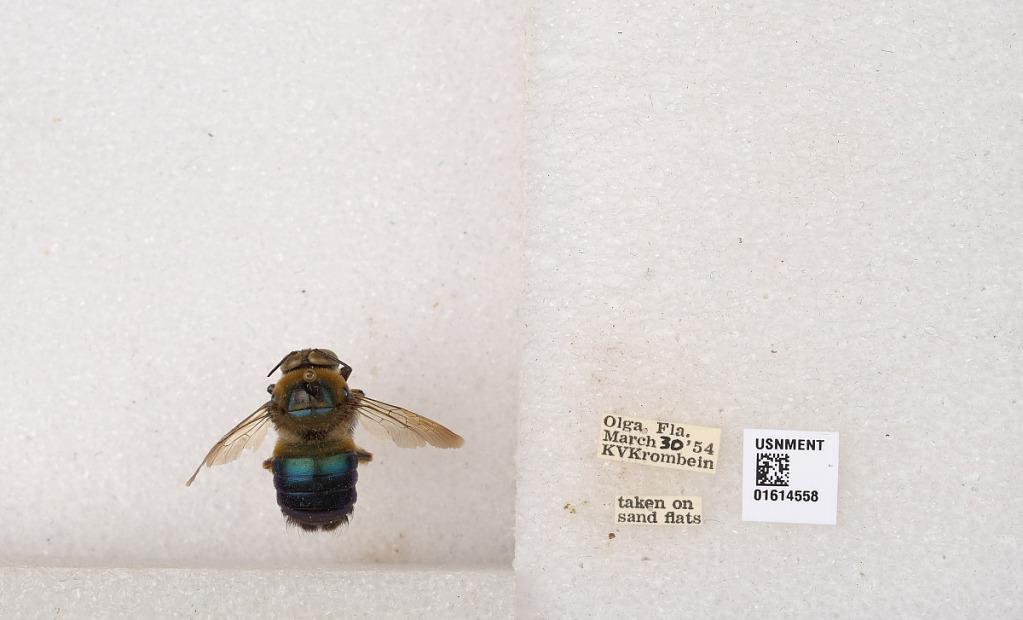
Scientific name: Xylocopa (Schonnherria) micans Lepeletier
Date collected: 1954-3-30
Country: United States
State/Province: Florida
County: Lee
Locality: Olga
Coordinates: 26.719, -81.7123